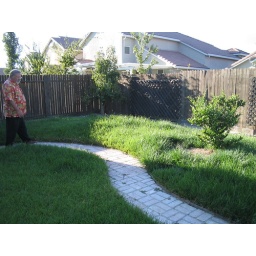
The really nifty brick road that winds through the grass area to nowhere in particular.